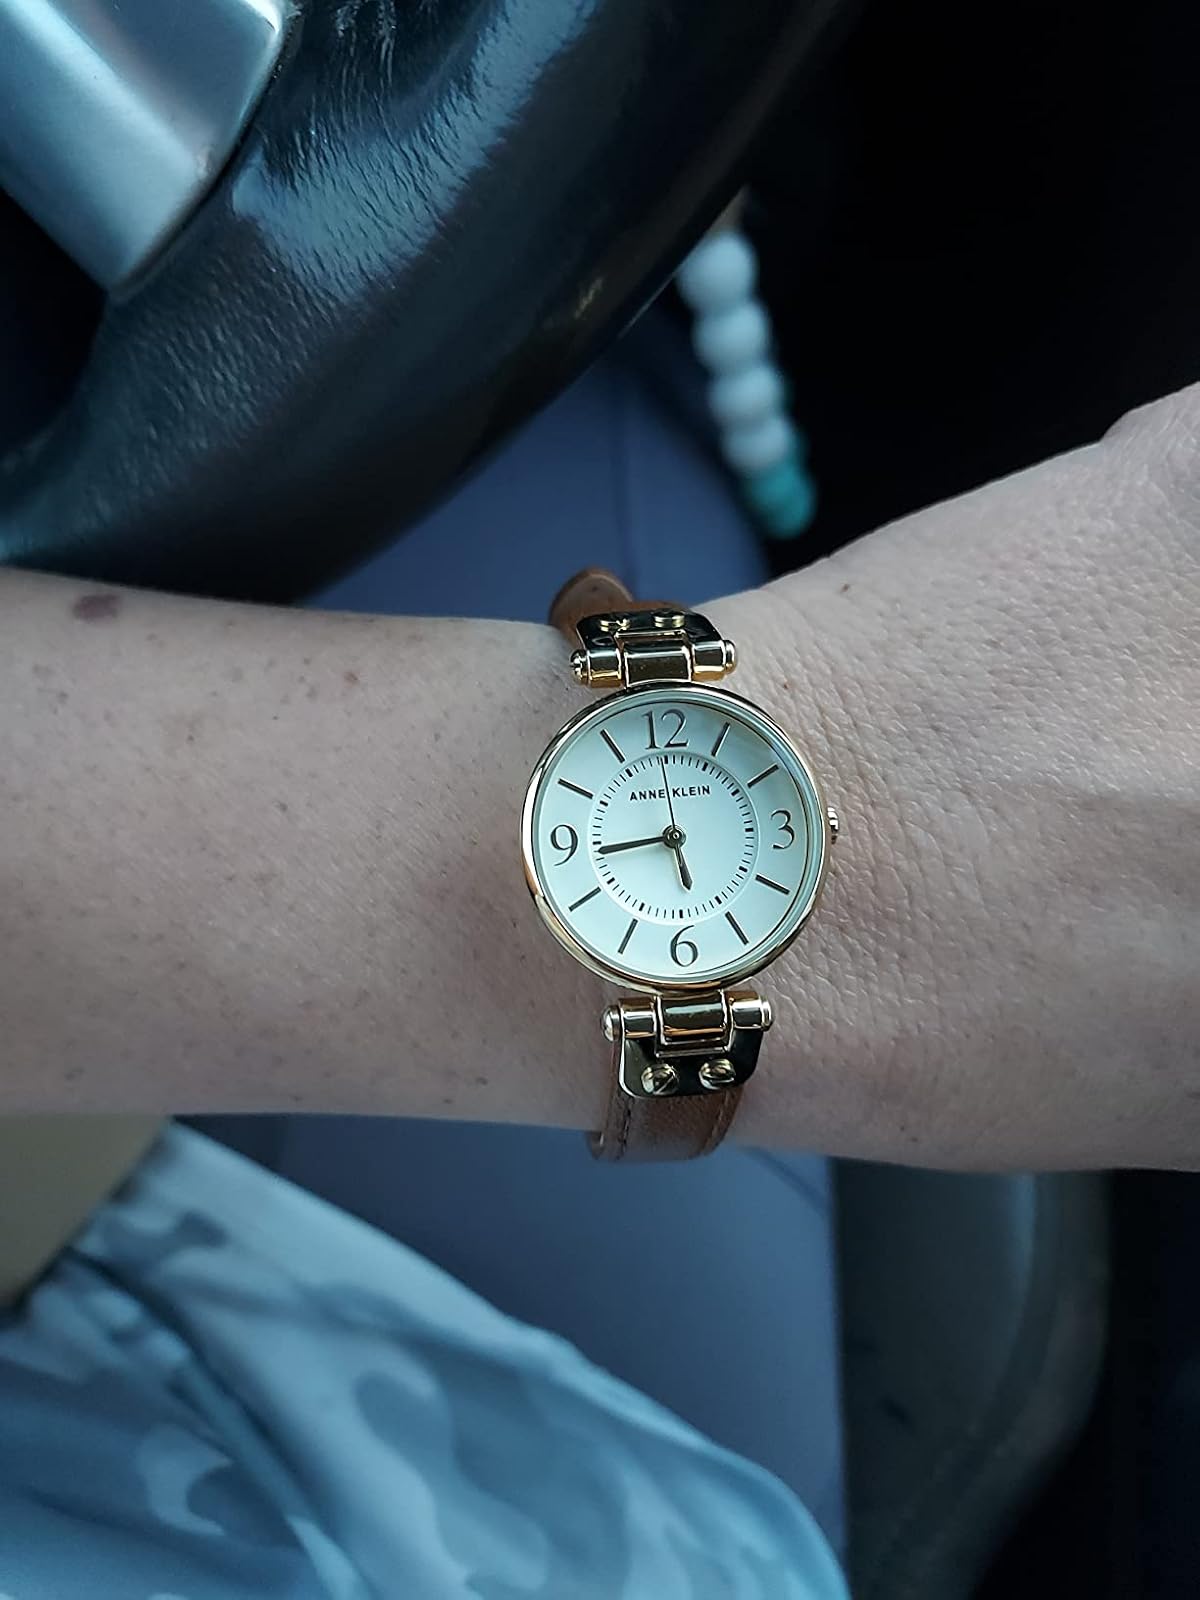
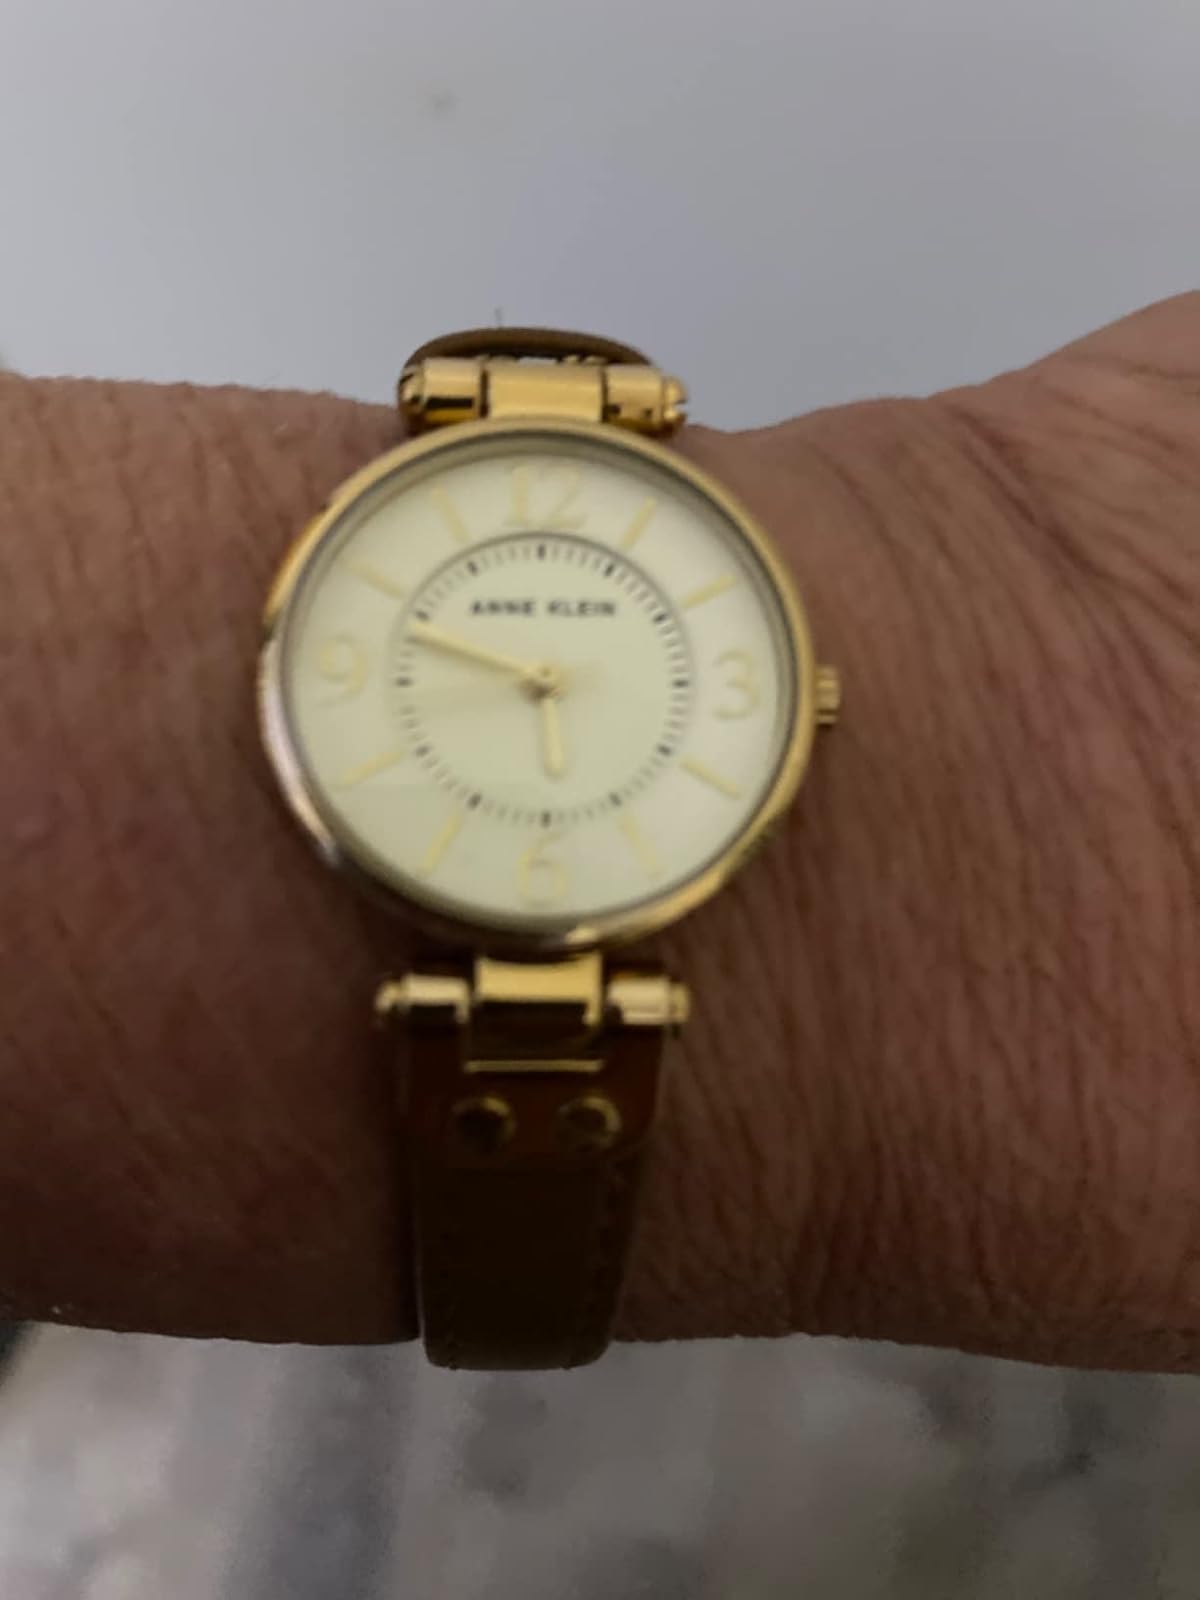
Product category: accessories_watch
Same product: yes